Answer in natural language. Considering the relative positions, where is black octagonal side table (marked B) with respect to Laptop (marked C)? Choose between the following options: left or right
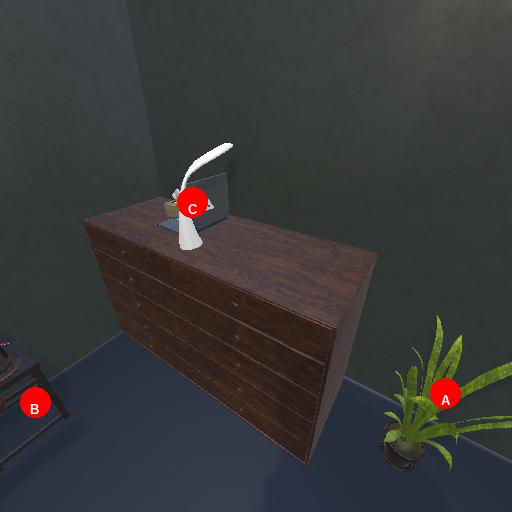
<answer>left</answer>